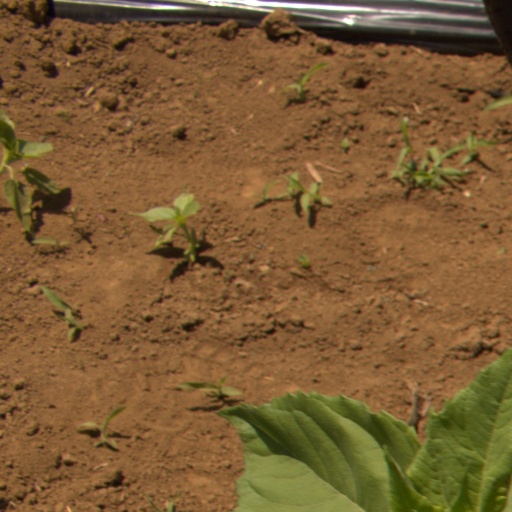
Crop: Jerusalem artichoke